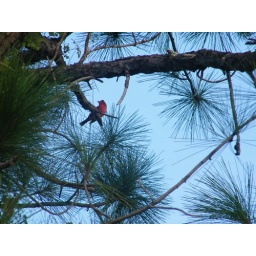
cardinal's red looking wonderful against the sky's blue